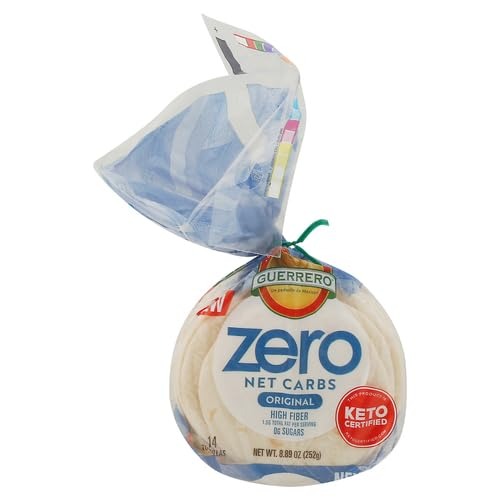
Item Name: Guerrero Zero Net Carbs High Fiber - 4 Packs
Bullet Point 1: High Fiber
Bullet Point 2: Delicious addition to all of your favorite low carb recipes
Bullet Point 3: Zero sugar and no trans fat or cholesterol
Product Description: 1.5 g Total fat per serving. 0 g Sugars. Net Carbs: 7 g Total carbs - 7 g fiber = 0 g net carbs per tortilla. Only 25 calories. High fiber. This product is keto certified. ketocertified.com. New. Guerrero Zero Net Carbs tortillas help keep your nutritional goals on track while enjoying the authentic taste that brings A little piece of Mexico to your table. guerrerotortillas.com. Scan QR code for products and recipes. On social media tool. Facebook. YouTube. Instagram. (at)GuerreroTortillas. For questions, comments or delicious recipes, please visit: guerrerotortillas.com; 1-800-600-8226 Weekdays 9 AM to 5 PM Central Time. Baked in the United States using domestic and imported ingredients.
Value: 35.56
Unit: Ounce

Price: 3.49